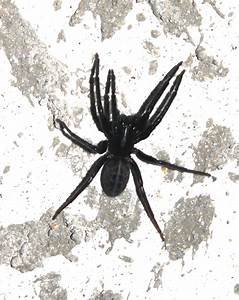
Label: spider